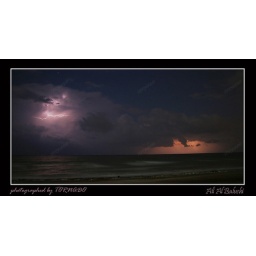
Lightning with two colours ( violet and orange ) in a nice view from the beach